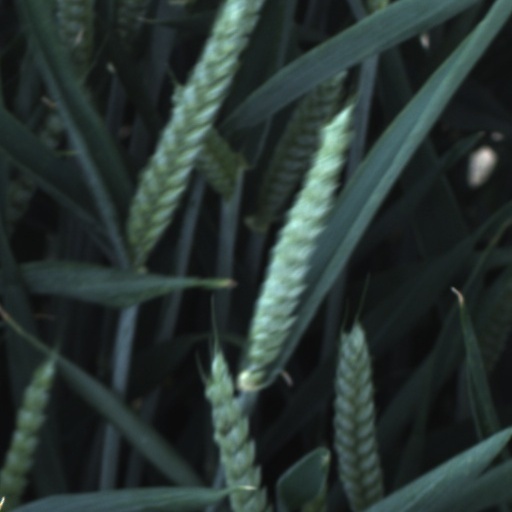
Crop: wheat